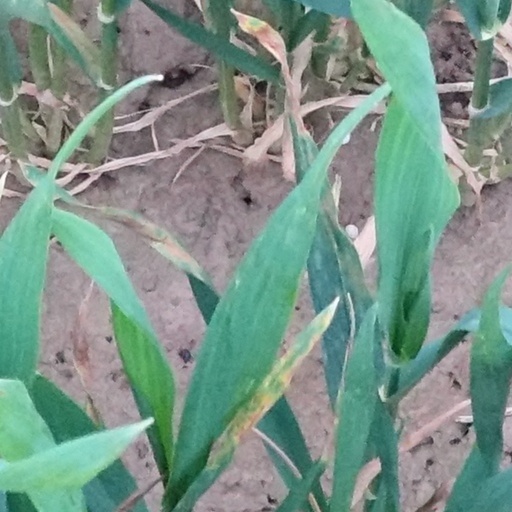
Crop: wheat